Teenage Mutant Ninja Turtles (2003 video game)

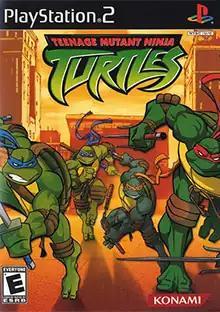
North American PS2 cover art

Teenage Mutant Ninja Turtles is a 2003 beat 'em up game developed and published by Konami, based on the 2003 TV series.